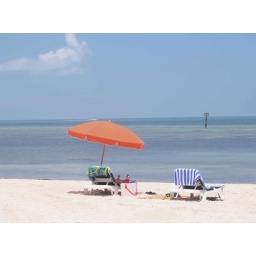
This might have been good if it was not for the sign post in the water